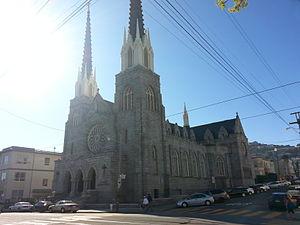
St. Paul’s Catholic Church, ou Parroquia de San Pablo est une paroisse catholique de l’archidiocèse de San Francisco. La paroisse est située dans la ville de San Francisco, en Californie, dans le quartier de Noe Valley.